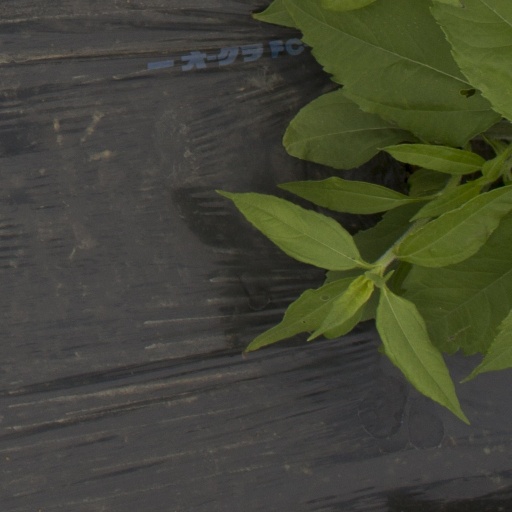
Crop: Jerusalem artichoke